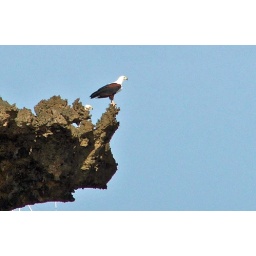
fish eagles in turtle bay